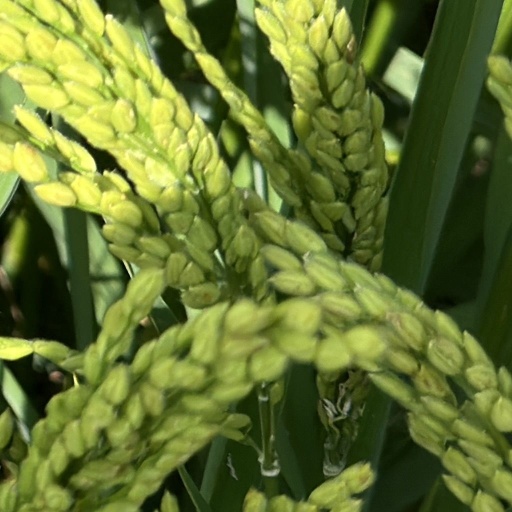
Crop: rice